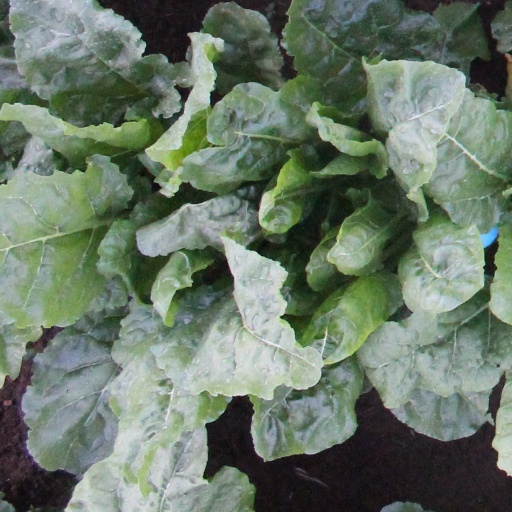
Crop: sugar beet